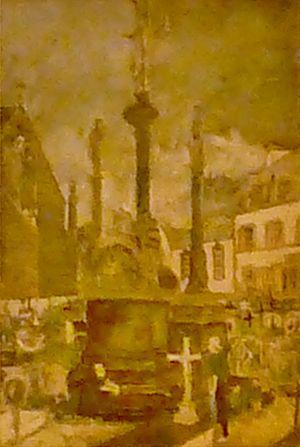
Max Jacob, né le 12 juillet 1876 à Quimper et mort le 5 mars 1944 à Drancy, est un poète moderniste et romancier mais aussi un peintre français.
Guengat [gwɛngat] est une commune du département du Finistère, dans la région Bretagne, en France.
L'église Saint-Fiacre est une église catholique située à Guengat, en France.